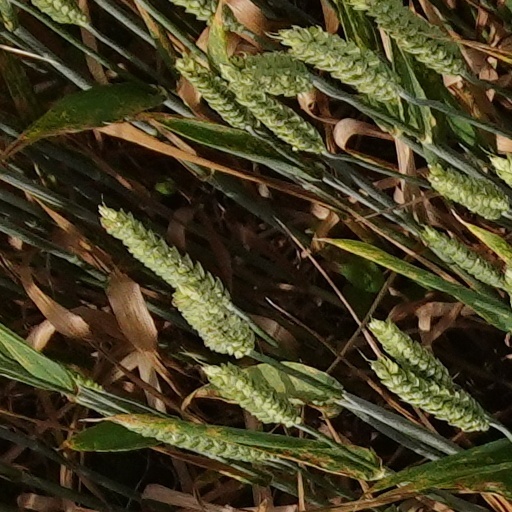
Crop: wheat